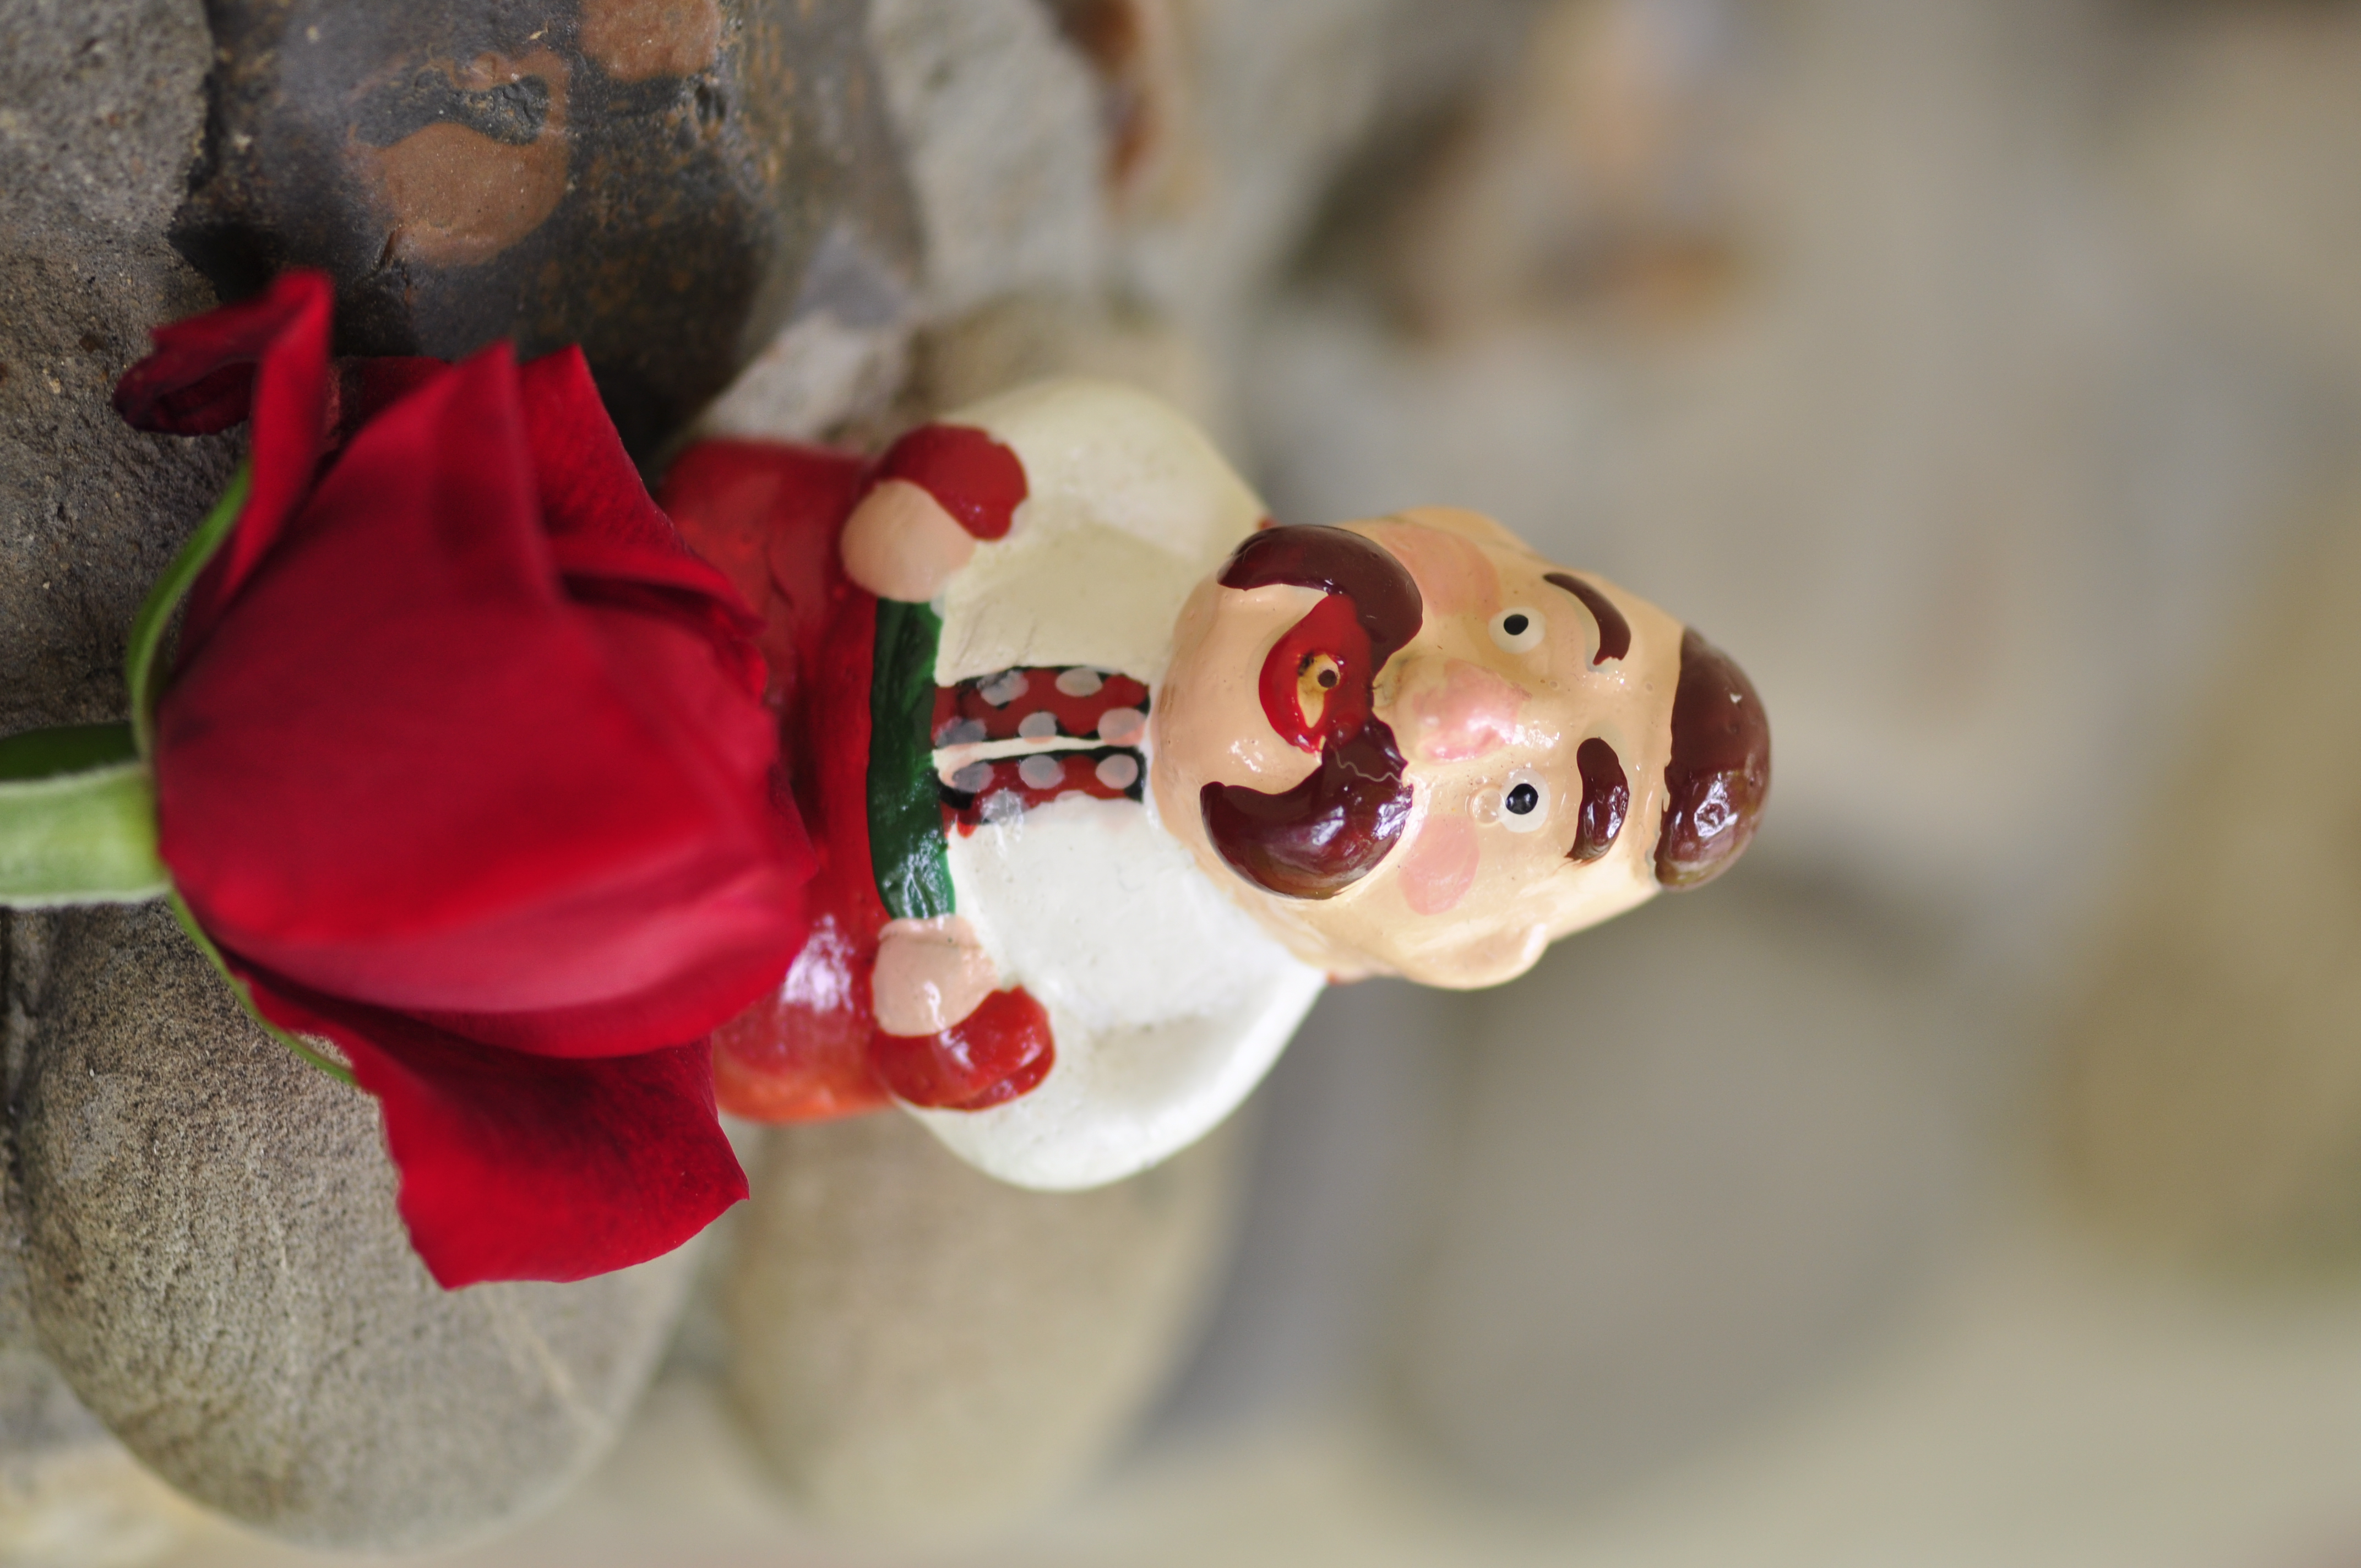
christmas, snowman, winter, holiday, decoration, toy, santa, snow, xmas, white, hat, red, new year, celebration, happy, gift, claus, cold, season, scarf, isolated, december, object, cute, smiling, figurine, plant, flower, child